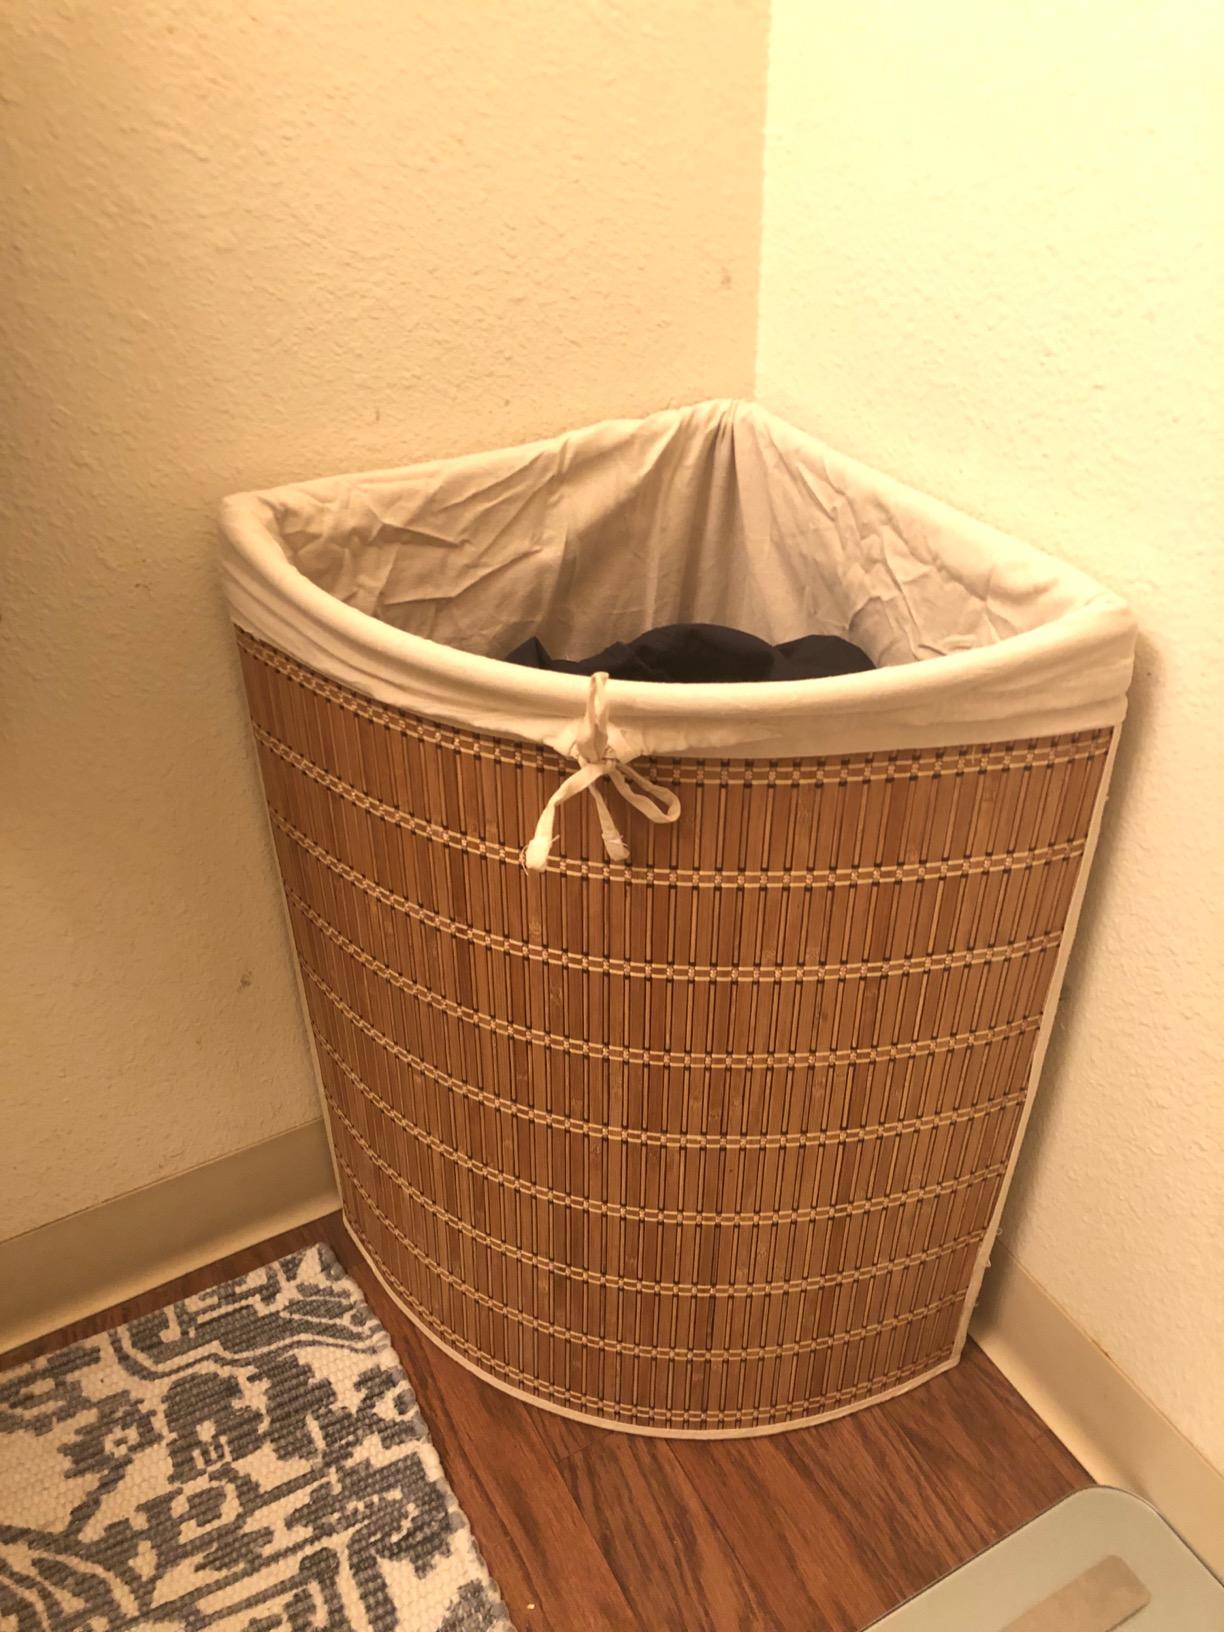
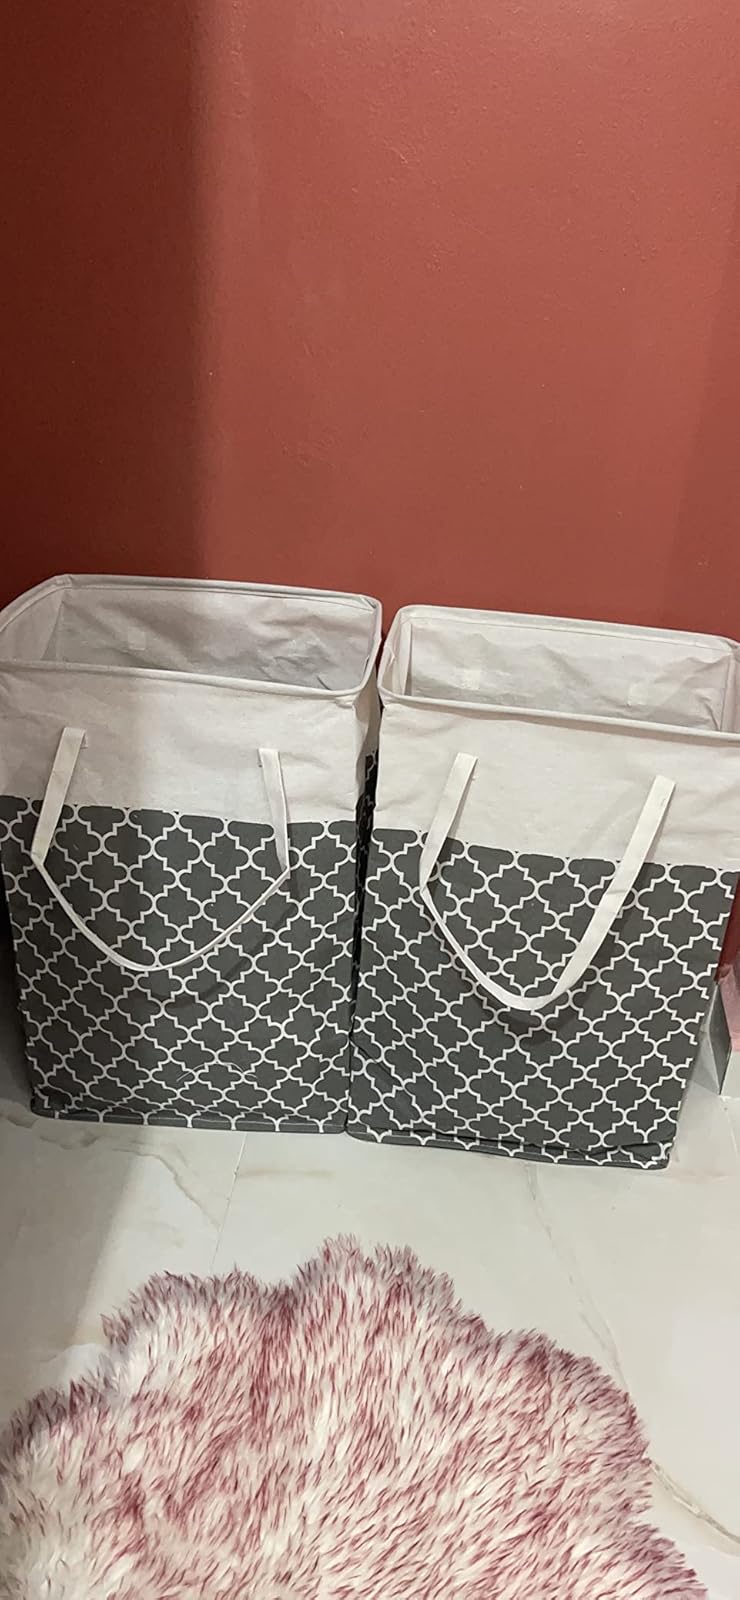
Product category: items_hamper
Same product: no